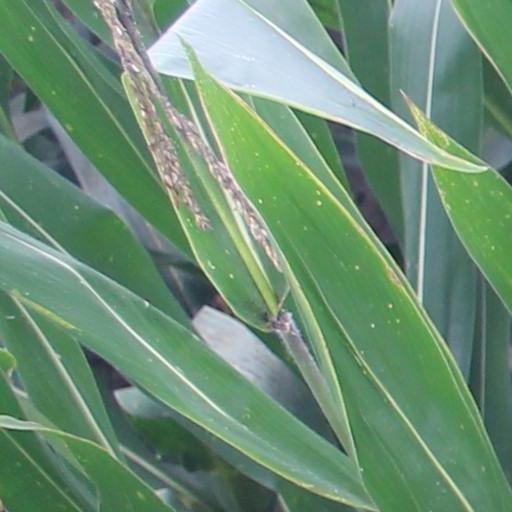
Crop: maize; corn